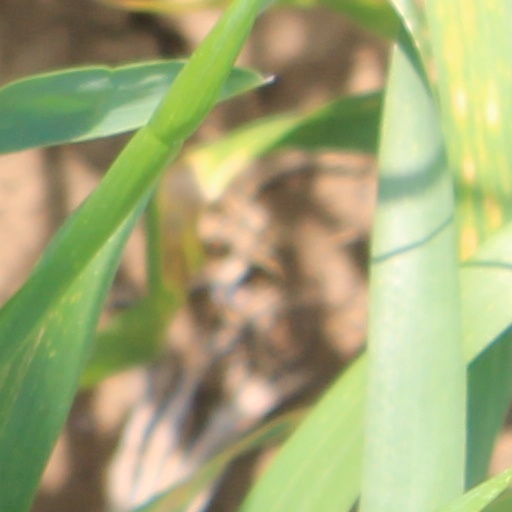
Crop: wheat